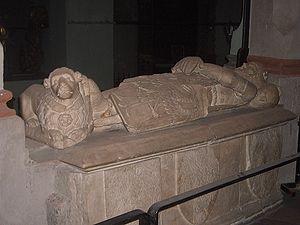
La cathédrale d’Aoste se trouve sur la place Jean XXIII. Sa titulature est Notre-Dame-de-l'Assomption, tandis que la titulature de la paroisse est Saint Jean le Baptiste. Le patron du diocèse d’Aoste est Grat d'Aoste, et le siège de la paroisse se trouve 4, rue Comte Thomas.
Le Musée du trésor de la cathédrale d’Aoste est un musée situé dans le déambulatoire de la cathédrale d'Aoste pour accueillir son trésor, aussi bien que des œuvres d’art provenant d’autres églises, qui ont été regroupées ici pour des raisons de sûreté.